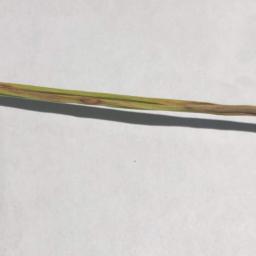
Label: Rice___Leaf_Blast